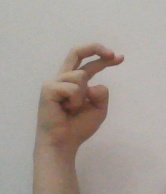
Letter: zay